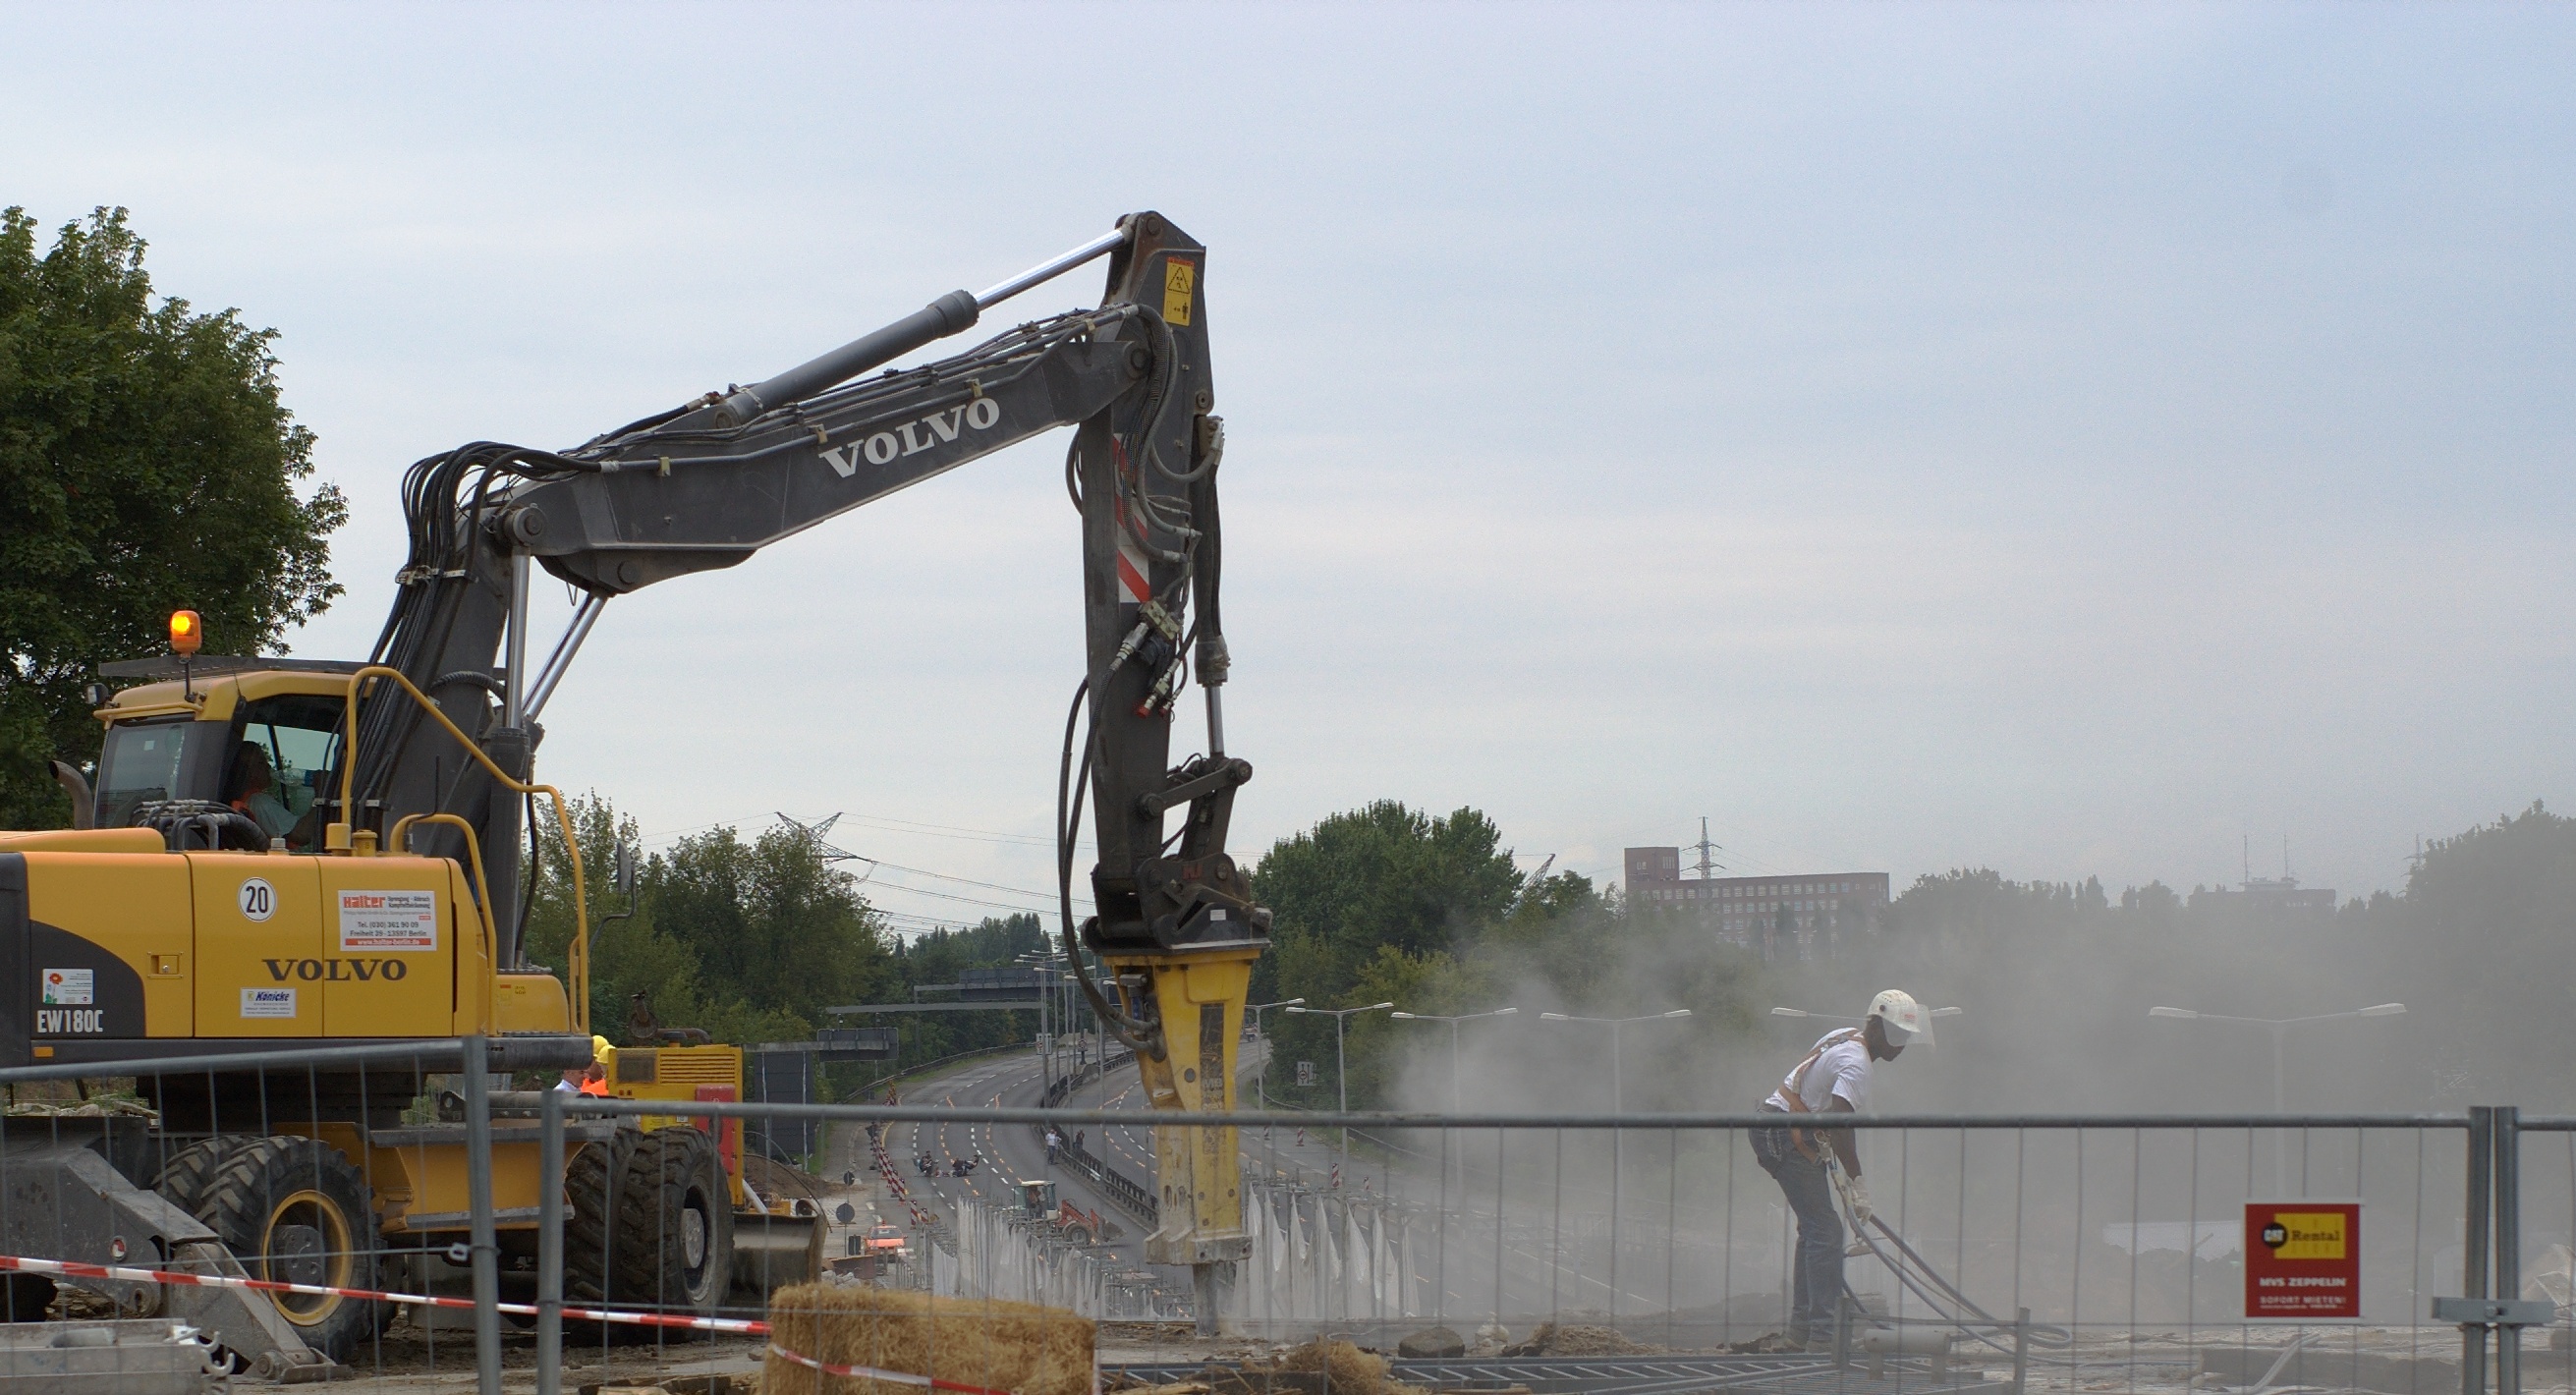
asphalt, transport, vehicle, 50mm, gimp, germany, deutschland, berlin, pentax, demolition, lenstagged, steffenzahn, k100d, justpentax, fa50, fa50mm, smcpentaxfa11450mm, pentaxfa50mm, smcpfa50mmf14, spandauerdamm, construction equipment